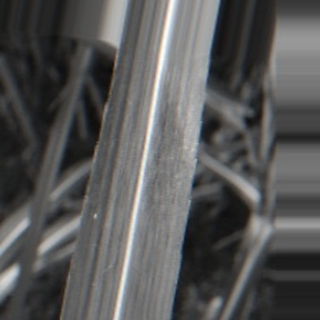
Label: sugarcane_bacterial_blight